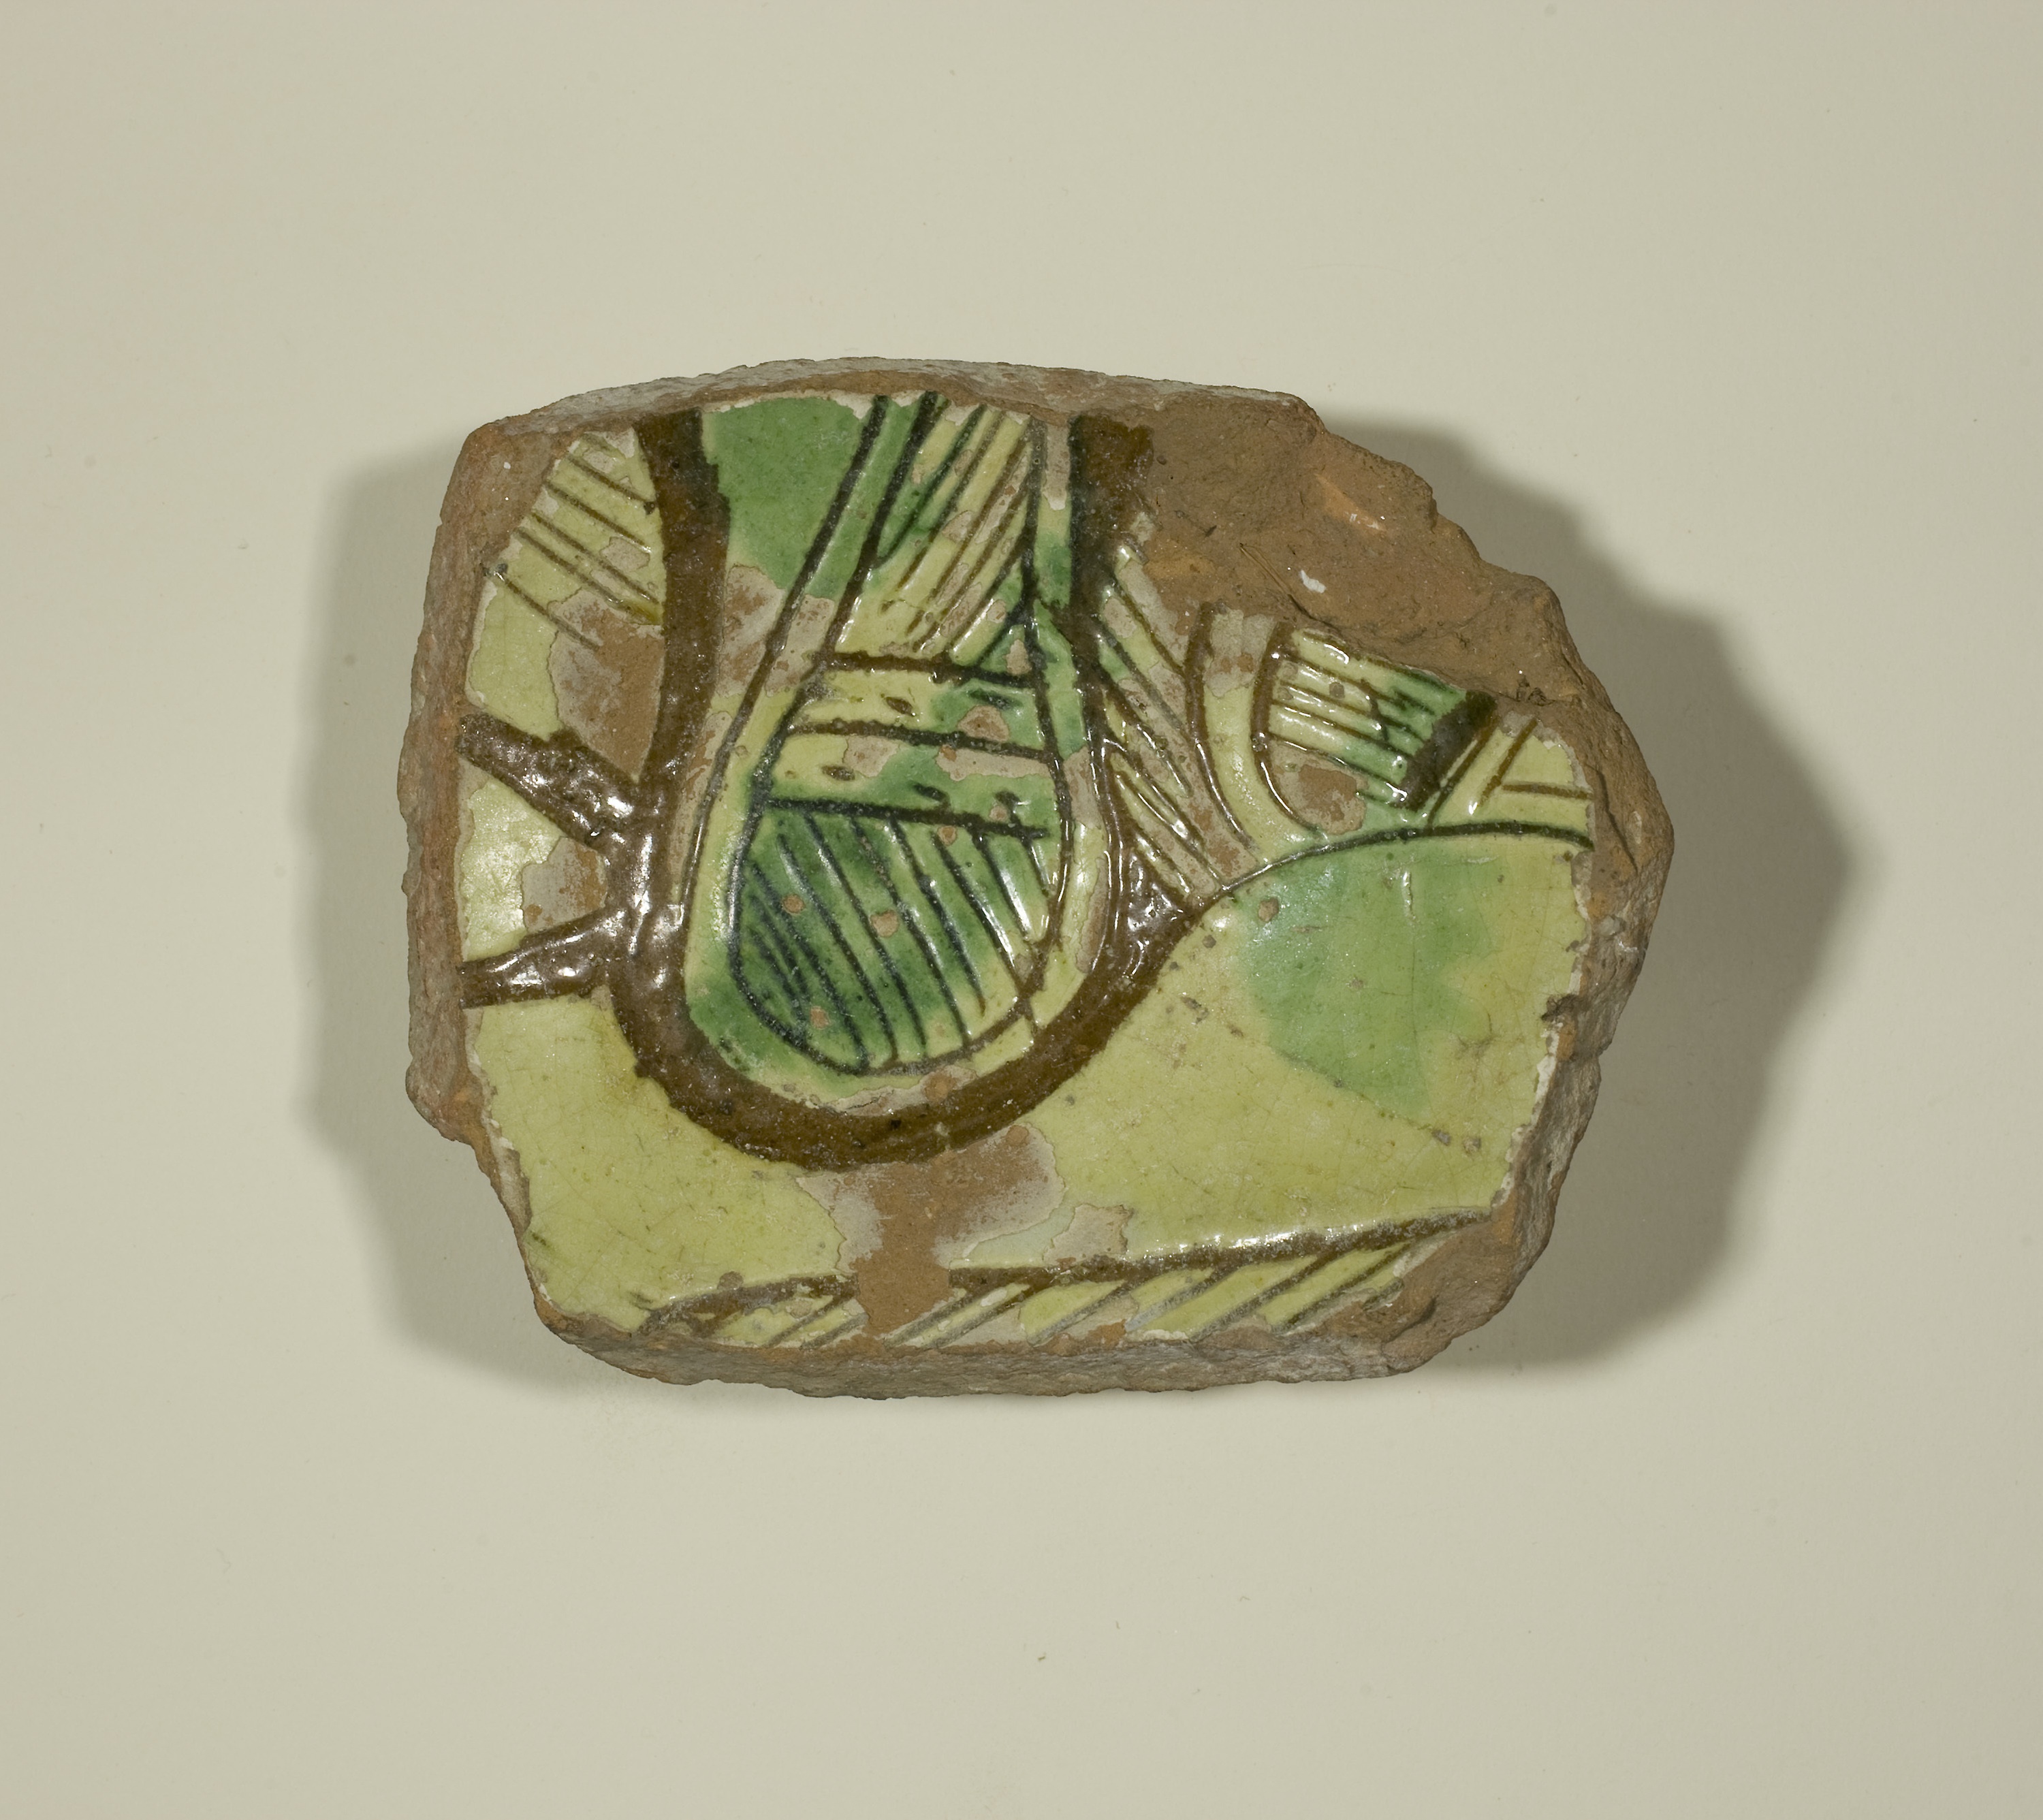
Chicago Museum, Ancient and Byzantine Art, Fragment of a Bowl, byzantine